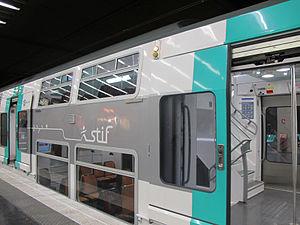
Les services de transport en commun en Île-de-France sont constitués essentiellement par les réseaux de métro, RER, train, tramway/tram-train et d'autobus. Ils desservent l'ensemble de la région Île-de-France et sont gérés par Île-de-France Mobilités, l'autorité organisatrice des transports en commun de la région. En 2010, ils permettaient de réaliser près de 8,3 millions de déplacements par jour.